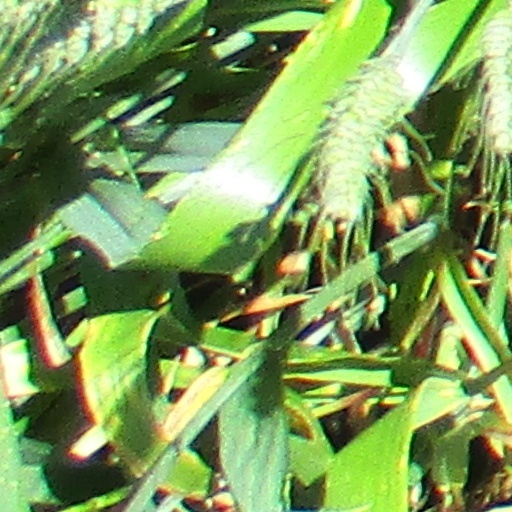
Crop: wheat